Phyllis Bramson

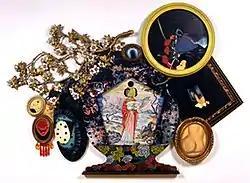
Phyllis Bramson, "Little Goody Two Shoes", mixed media on canvas, 49" x 64", 1996.

In works like "Little Goody Two Shoes" (1996), Bramson fractured and exploded the rectangular format with piled up, supplemental framed paintings and objects. Observing the myriad symbols of female sexuality—all out of reach of the male presences—critics suggested these densely-layered works created new types of pictorial space with their own internal logic beyond what seemed apparent. In these new configurations, Bramson re-coded banal or sweet imagery through juxtaposition and association in order to express, variously, female physicality, sensuous pleasure, a reclaiming of kitsch, and a sense of cultural apprehension. Against the notion that these paintings were "too over the top," Kathryn Hixson argued that they "offer sensuous pleasure fraught with heated desire and attest to the power of decoration to mesmerize." Critics contend that Bramson's paintings of the 2000s have become more excessive and peculiar, offering fantastical, gender-bending images and atmosphere that refuse easy interpretation. "Art in America"'s Robert Berlind described them as a combination of "sensual allure and downright goofiness" that "shuttles viewers between pleasure, humor and puzzlement."